Environmental issues in New York City

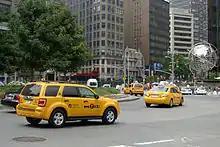
New York City has more than 2,000 hybrid taxis as of mid 2009, more than any other city in North America (although it is also the largest city in North America).

Air pollution is an ongoing political issue in neighborhoods that contain bus depots. A combination of stakeholder interests regarding profit and a lack of space in NYC leads to air pollution being a difficult issue to solve. Waste Factories and other sources of air pollution besides bus depots affect NYC, and particularly affect boroughs like the Bronx and parts of Manhattan.